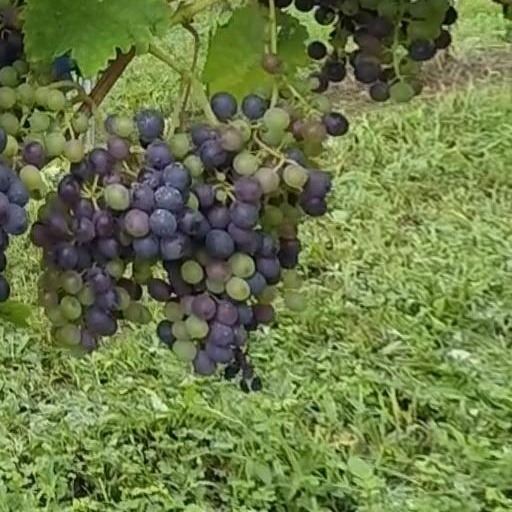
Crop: grape